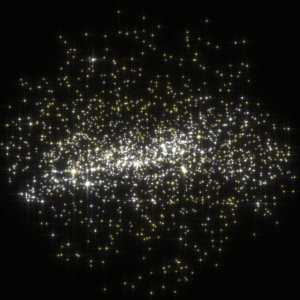
Carte stellaire de l'environnement galactique proche, comprenant les 2000 étoiles les plus brillantes (de magnitude absolue inférieure à -1) situées à moins de 500 parsecs du Soleil, d'après les relevés du satellite Hipparcos (catalogue HIP2), vues de l'extérieur de la galaxie à 1500 parsecs. L'observateur se déplace sur la longitude galactique 90°, de la latitude 0° (vue dans le plan du disque galactique) à la latitude 90° (vue face au disque galactique). Le centre galactique serait situé 8000 parsecs vers la droite. Le Soleil est figuré en bleu au centre. Le Bras d'Orion local est matérialisé par une traînée d'étoiles brillantes visible du dessus sur un axe grossièrement vertical, un peu incliné, en vision de face. La Ceinture de Gould désigne l'anneau incomplet d'étoiles entourant la zone moins dense du voisinage solaire. L'étoile rouge la plus proche du Soleil est Bételgeuse.
L'anneau de la Licorne, également connu sous les noms de courant de la Licorne, surdensité de la Licorne et structure stellaire de l'anti-centre galactique, est un long et complexe filament d'étoiles qui entoure la Voie lactée. Découvert en 2002, il fait environ 200 000 années-lumière de long et contient environ 100 millions de masses solaires. Il entoure le centre galactique à une distance d'environ 16,5 ± 1,5 kpc.
La ceinture de Gould — calque de l'anglais Gould's belt ou Gould belt — est un anneau partiel d'étoiles de la Voie lactée. D'environ dix millions de masses solaires et un kiloparsec de diamètre, il est incliné d'environ 16 à 20 degrés par rapport au plan galactique. Il contient beaucoup d'étoiles de type O et B, et pourrait constituer le bras spiral local dont le Soleil fait partie, à environ 325 années-lumière de son centre. On pense qu'il est âgé de 30 à 50 millions d'années et son origine est inconnue.
Le bras spiral d'Orion ou, simplement, le bras d'Orion est un bras spiral mineur de notre galaxie, la Voie lactée. C'est dans ce bras que se situe le Système solaire.
La Voie lactée, aussi nommée la Galaxie, est une galaxie spirale barrée qui comprend de 200 à 400 milliards d'étoiles et au minimum 100 milliards de planètes. Son diamètre est estimé à environ 100 000 à 120 000 années-lumière, voire à 150 000 ou à 200 000 années-lumière bien que le nombre d'étoiles au-delà de 120 000 années-lumière soit très faible. Elle et son cortège de galaxies satellites font partie du Groupe local, lui-même rattaché au superamas de la Vierge appartenant lui-même à Laniakea. Le Système solaire, qui en fait partie, se situe à environ 27 000 années‌-lumière du centre de la Voie lactée, lequel est constitué d'un trou noir supermassif.
Un disque est une région des galaxies à disque, telles que les galaxies spirales ou les galaxies lenticulaires.